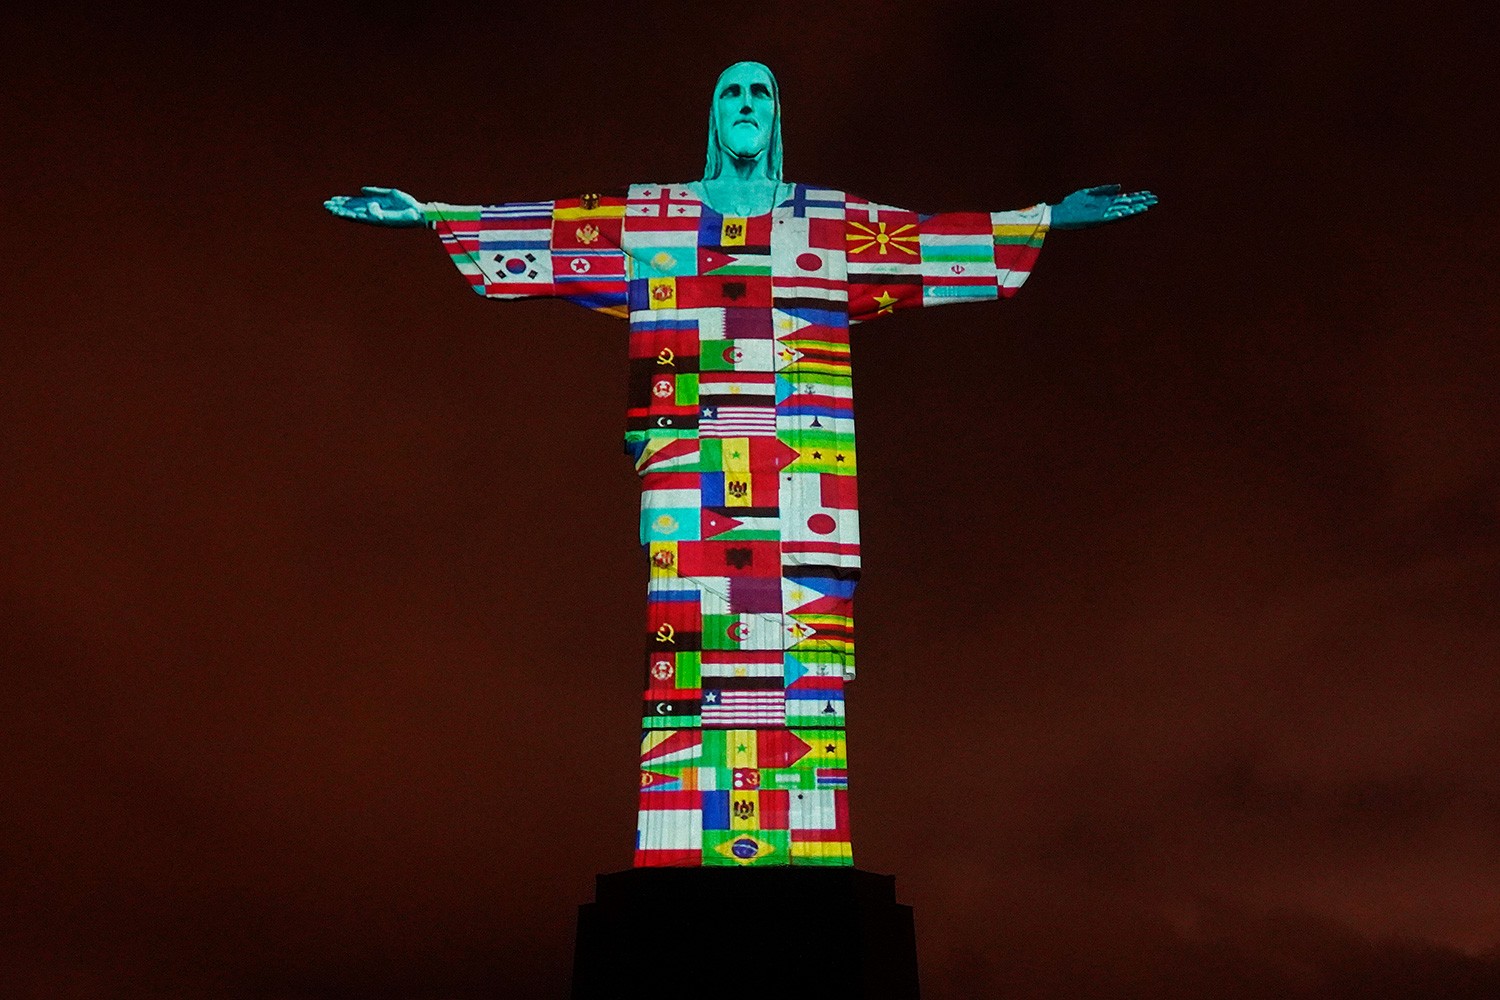
Landmark: Christ the Reedemer